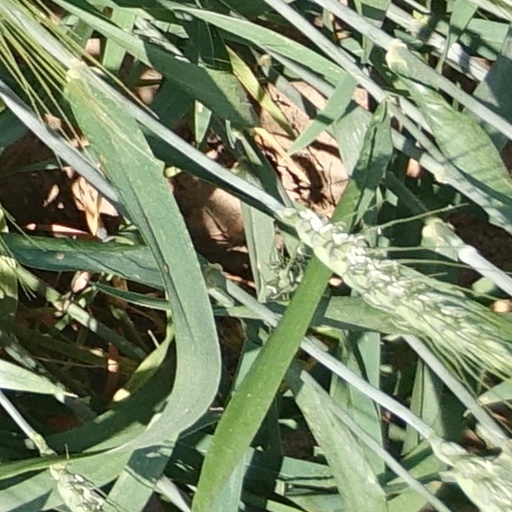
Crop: wheat